Protypotherium

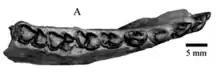
Mandibular fragment of "Protypotherium sinclairi"

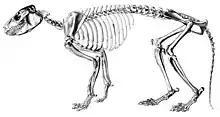
Reconstructed skeleton

The skull of "Protypotherium" was about halfway up the cranial vault, was slightly descending in the anterior part; the posterior part, on the other hand, lowered abruptly, in contrast to similar forms such as "Cochilius" (whose cranial vault was not inclined). The orbit was in a nearly median position, very open posteriorly, and the nasal bones were very advanced. The orbital arch was robust and was the direct extension of the lambdoid ridges. The maxillary bone alone formed the lower margin of the skull. At the back of the skull, the squamous bone and mastoid were highly developed. Seen from above, the skull had an oval outline but narrowed sharply at the beginning of the snout. The temporal fossa continued backward in a deep reinforcement between the lambdoid and sagittal ridges. The auditory region was characterized by a hypotympanic sinus much smaller than the tympanic cavity. In some species, the inner wall of the tympanic membrane was thick and filled with a fine spongy tissue. The epitympanic sinus was of medium size. The two branches of the mandible were firmly joined in the anterior part; the posterior part of the mandible was very elevated.